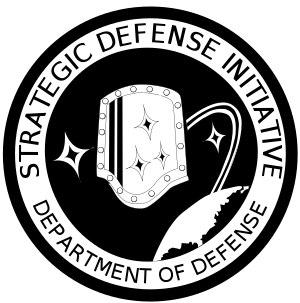
L'Initiative de défense stratégique, dite aussi guerre des étoiles dans les médias, était un projet de défense anti-missile destiné à la protection des États-Unis contre une frappe nucléaire stratégique par des missiles balistiques intercontinentaux et des missiles balistiques lancés par des sous-marins. L'initiative, rendue publique le 23 mars 1983 par le président Ronald Reagan, devait combiner des systèmes capables d'intercepter les missiles ennemis, depuis le sol et l'orbite terrestre.